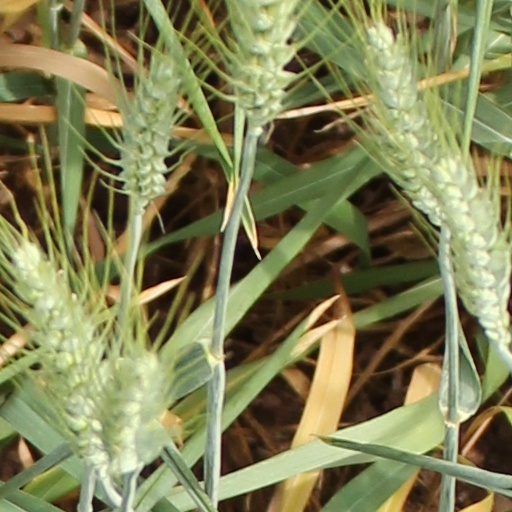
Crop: wheat